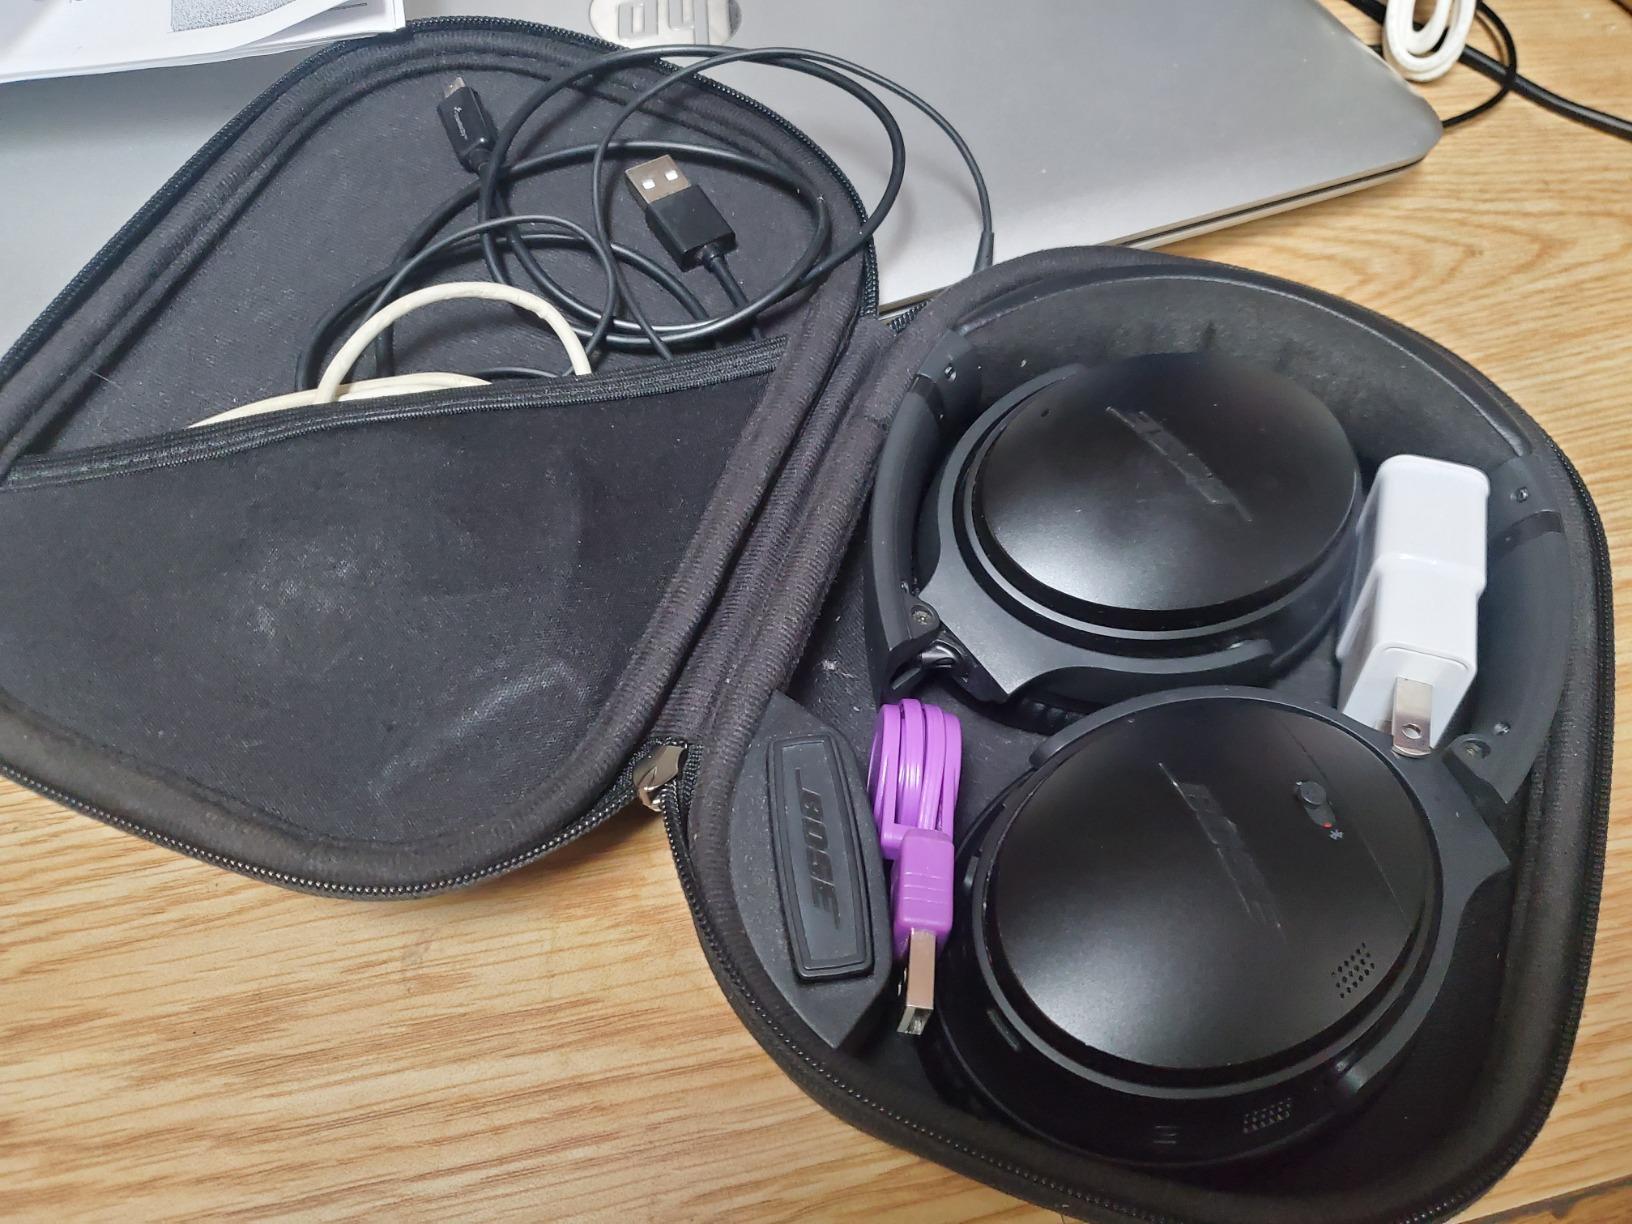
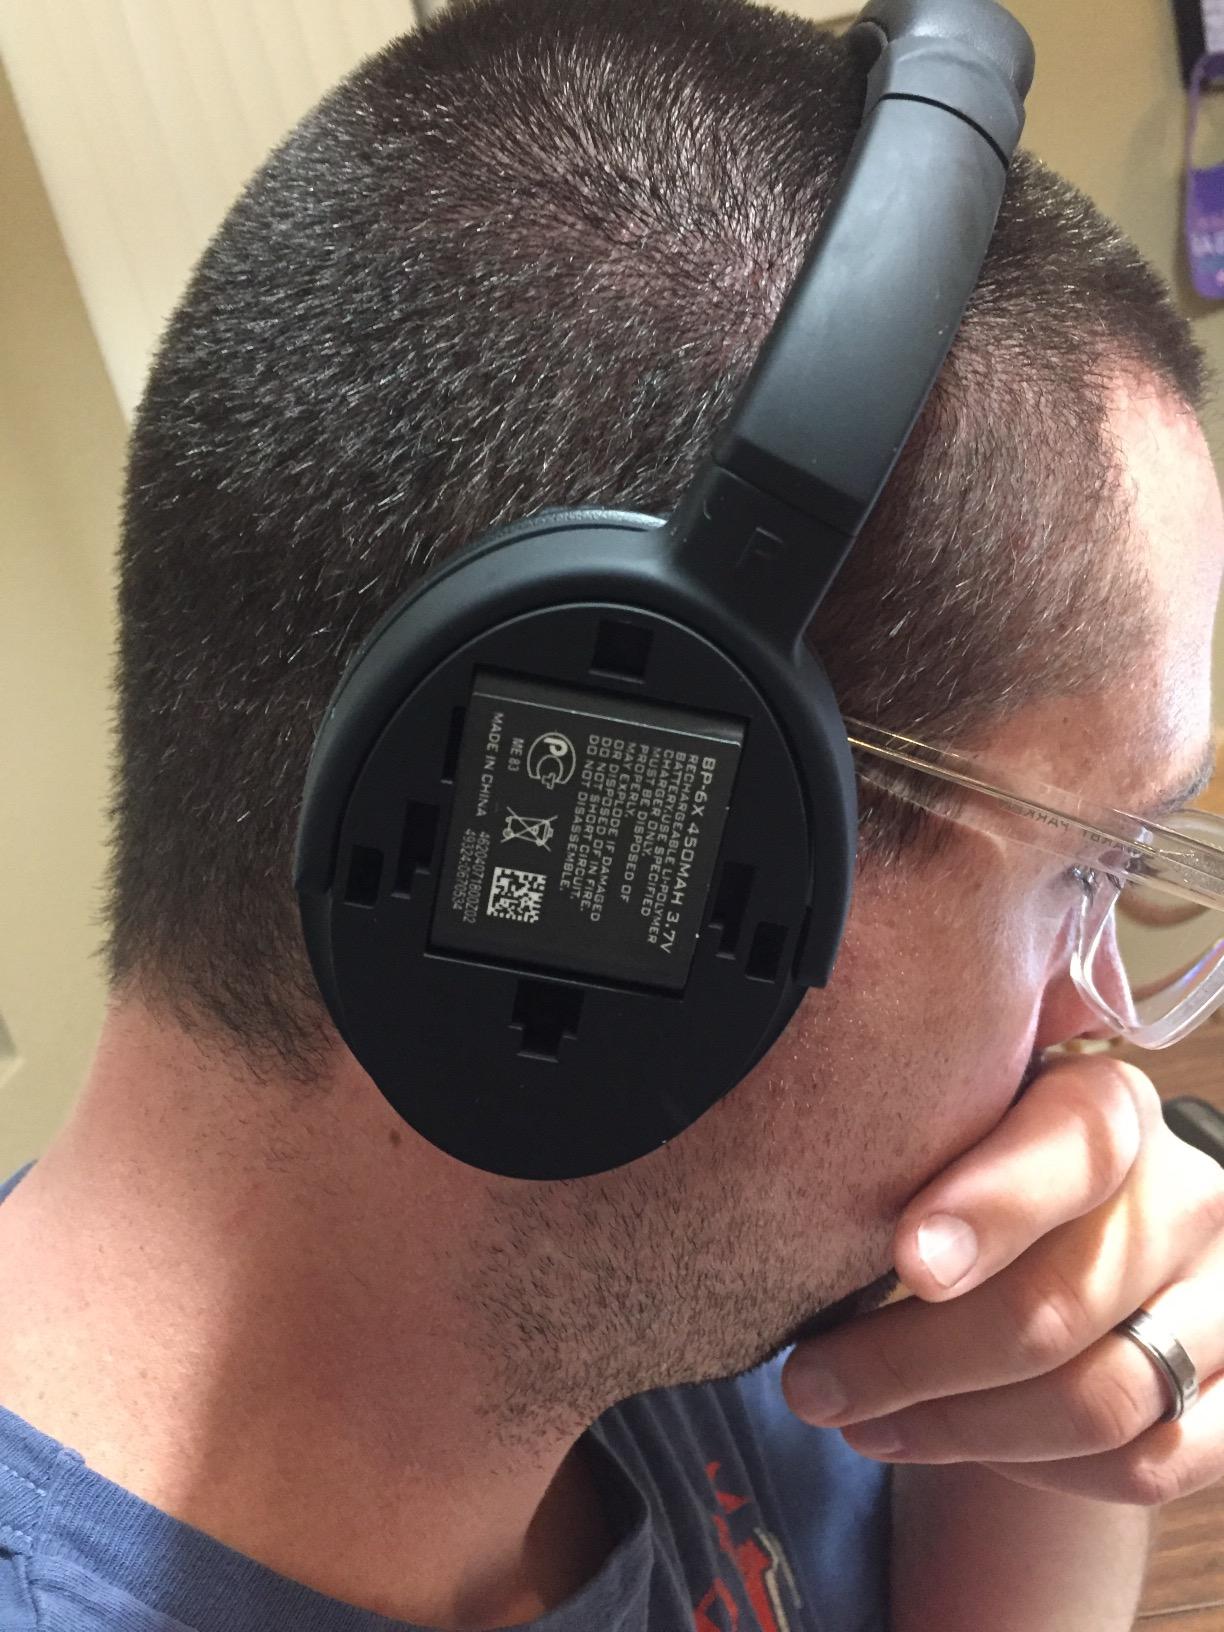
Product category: headphones
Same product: no